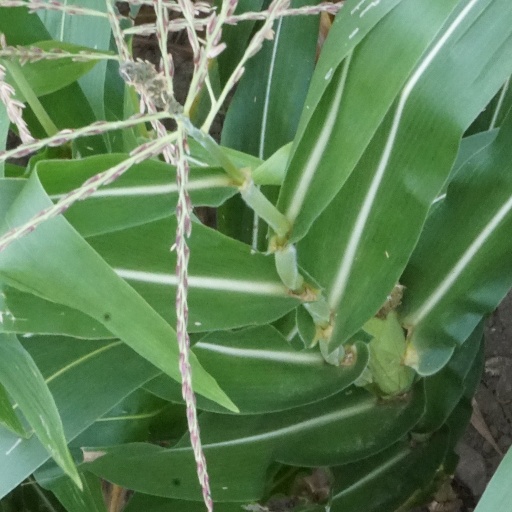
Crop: maize; corn